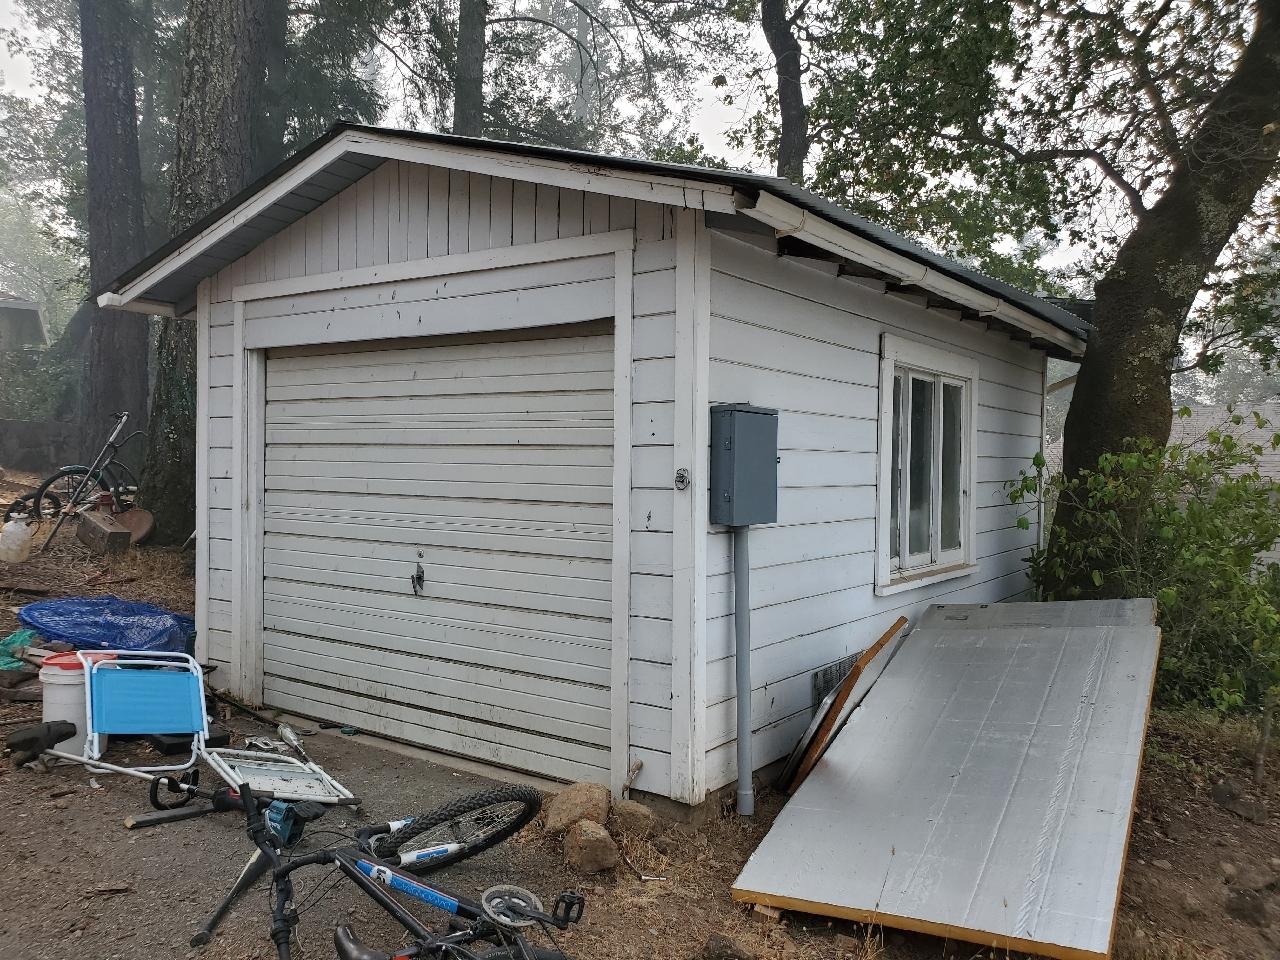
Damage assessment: no_damage